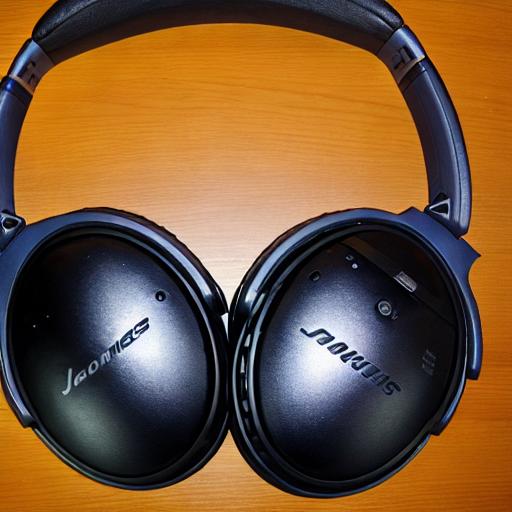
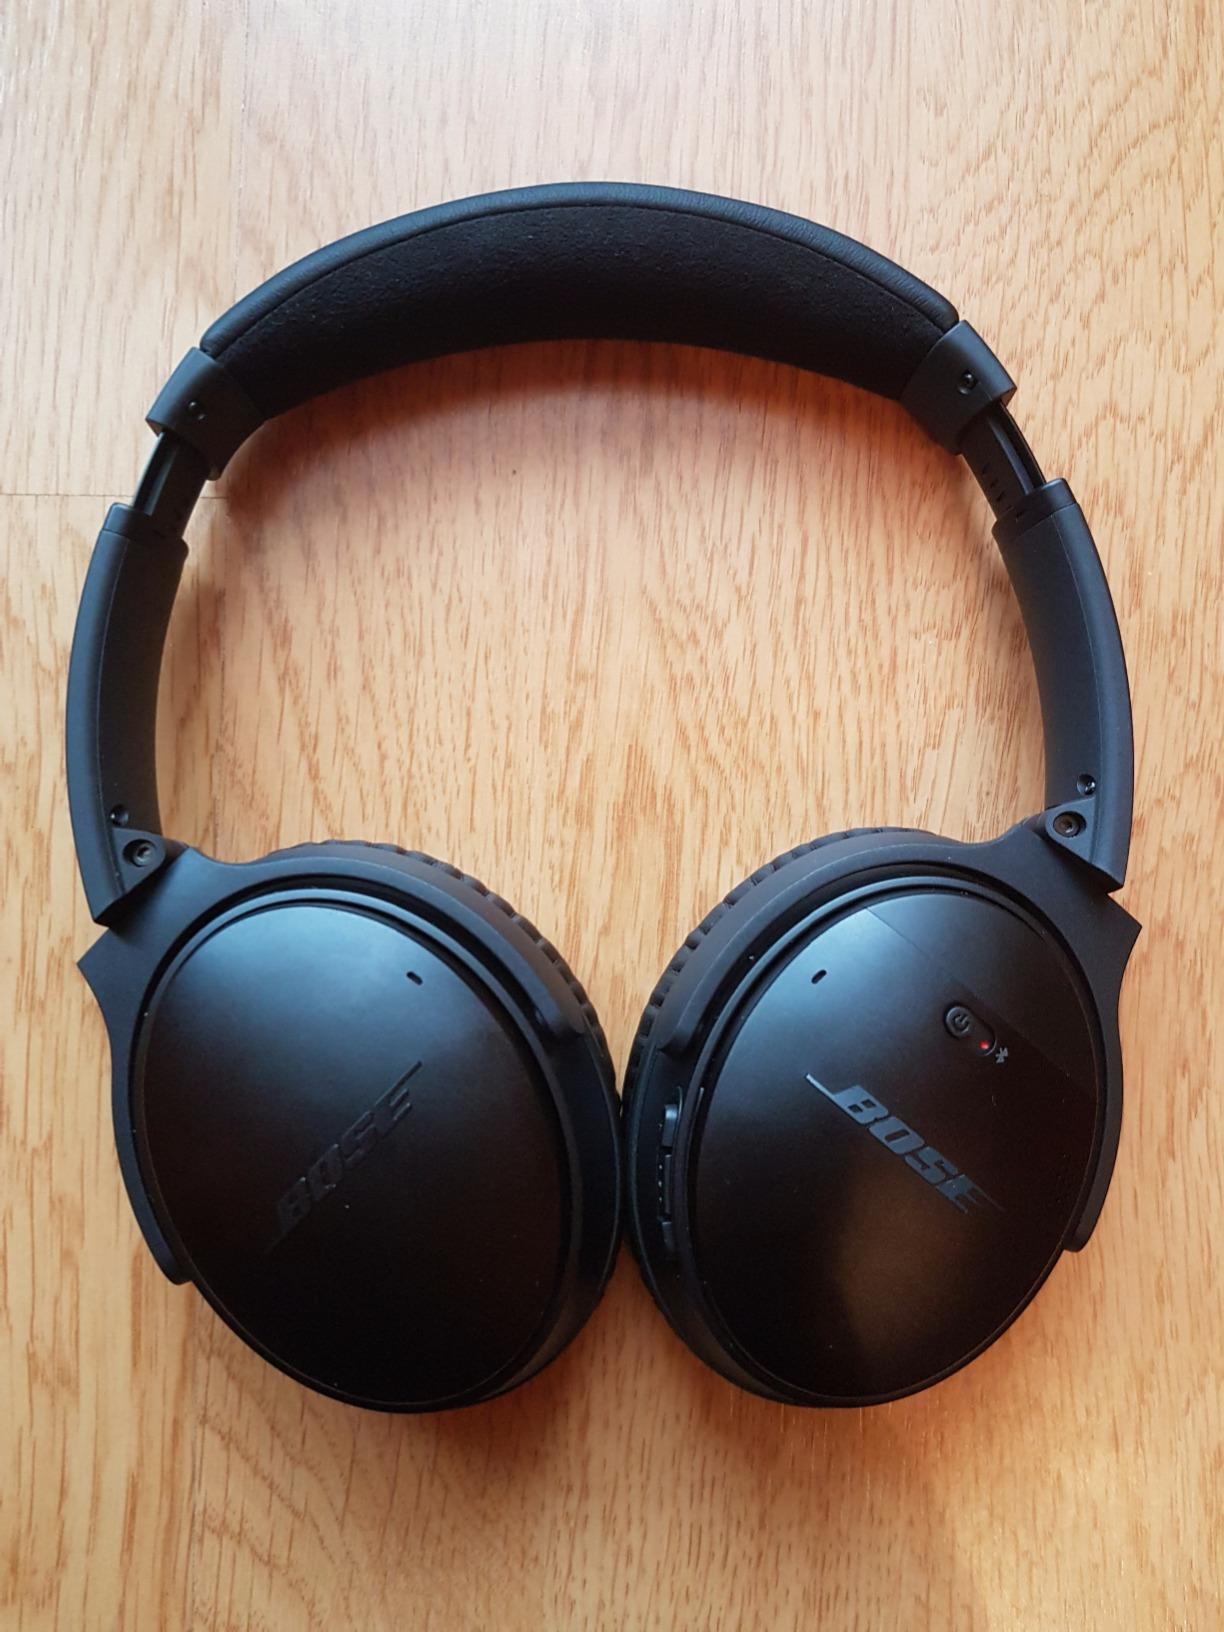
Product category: headphones
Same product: no